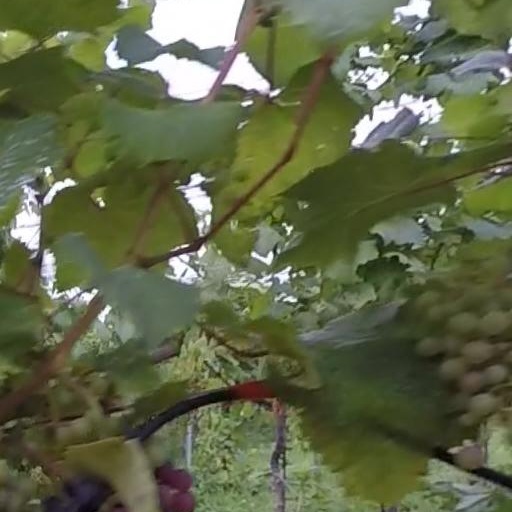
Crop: grape